Kanae Yamamoto (artist)

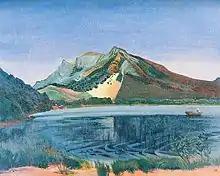
"Early Autumn at Lake Haruna", oil painting, 1937

Later in 1919 Kanae moved to Ueda, the mountainous Nagano village where his parents lived. He secured funding from the Ministry of Education, Ministry of Agriculture, and Mitsubishi to set up a school that December to teach to the rural population arts and crafts skills they could use to augment their incomes during the long winter months as part of a peasant art movement that combined creativity and utility, inspired by the peasant crafts he had seen in Russia.